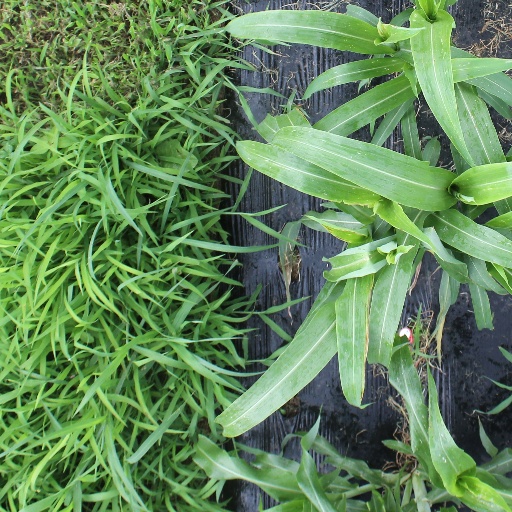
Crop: sorghum